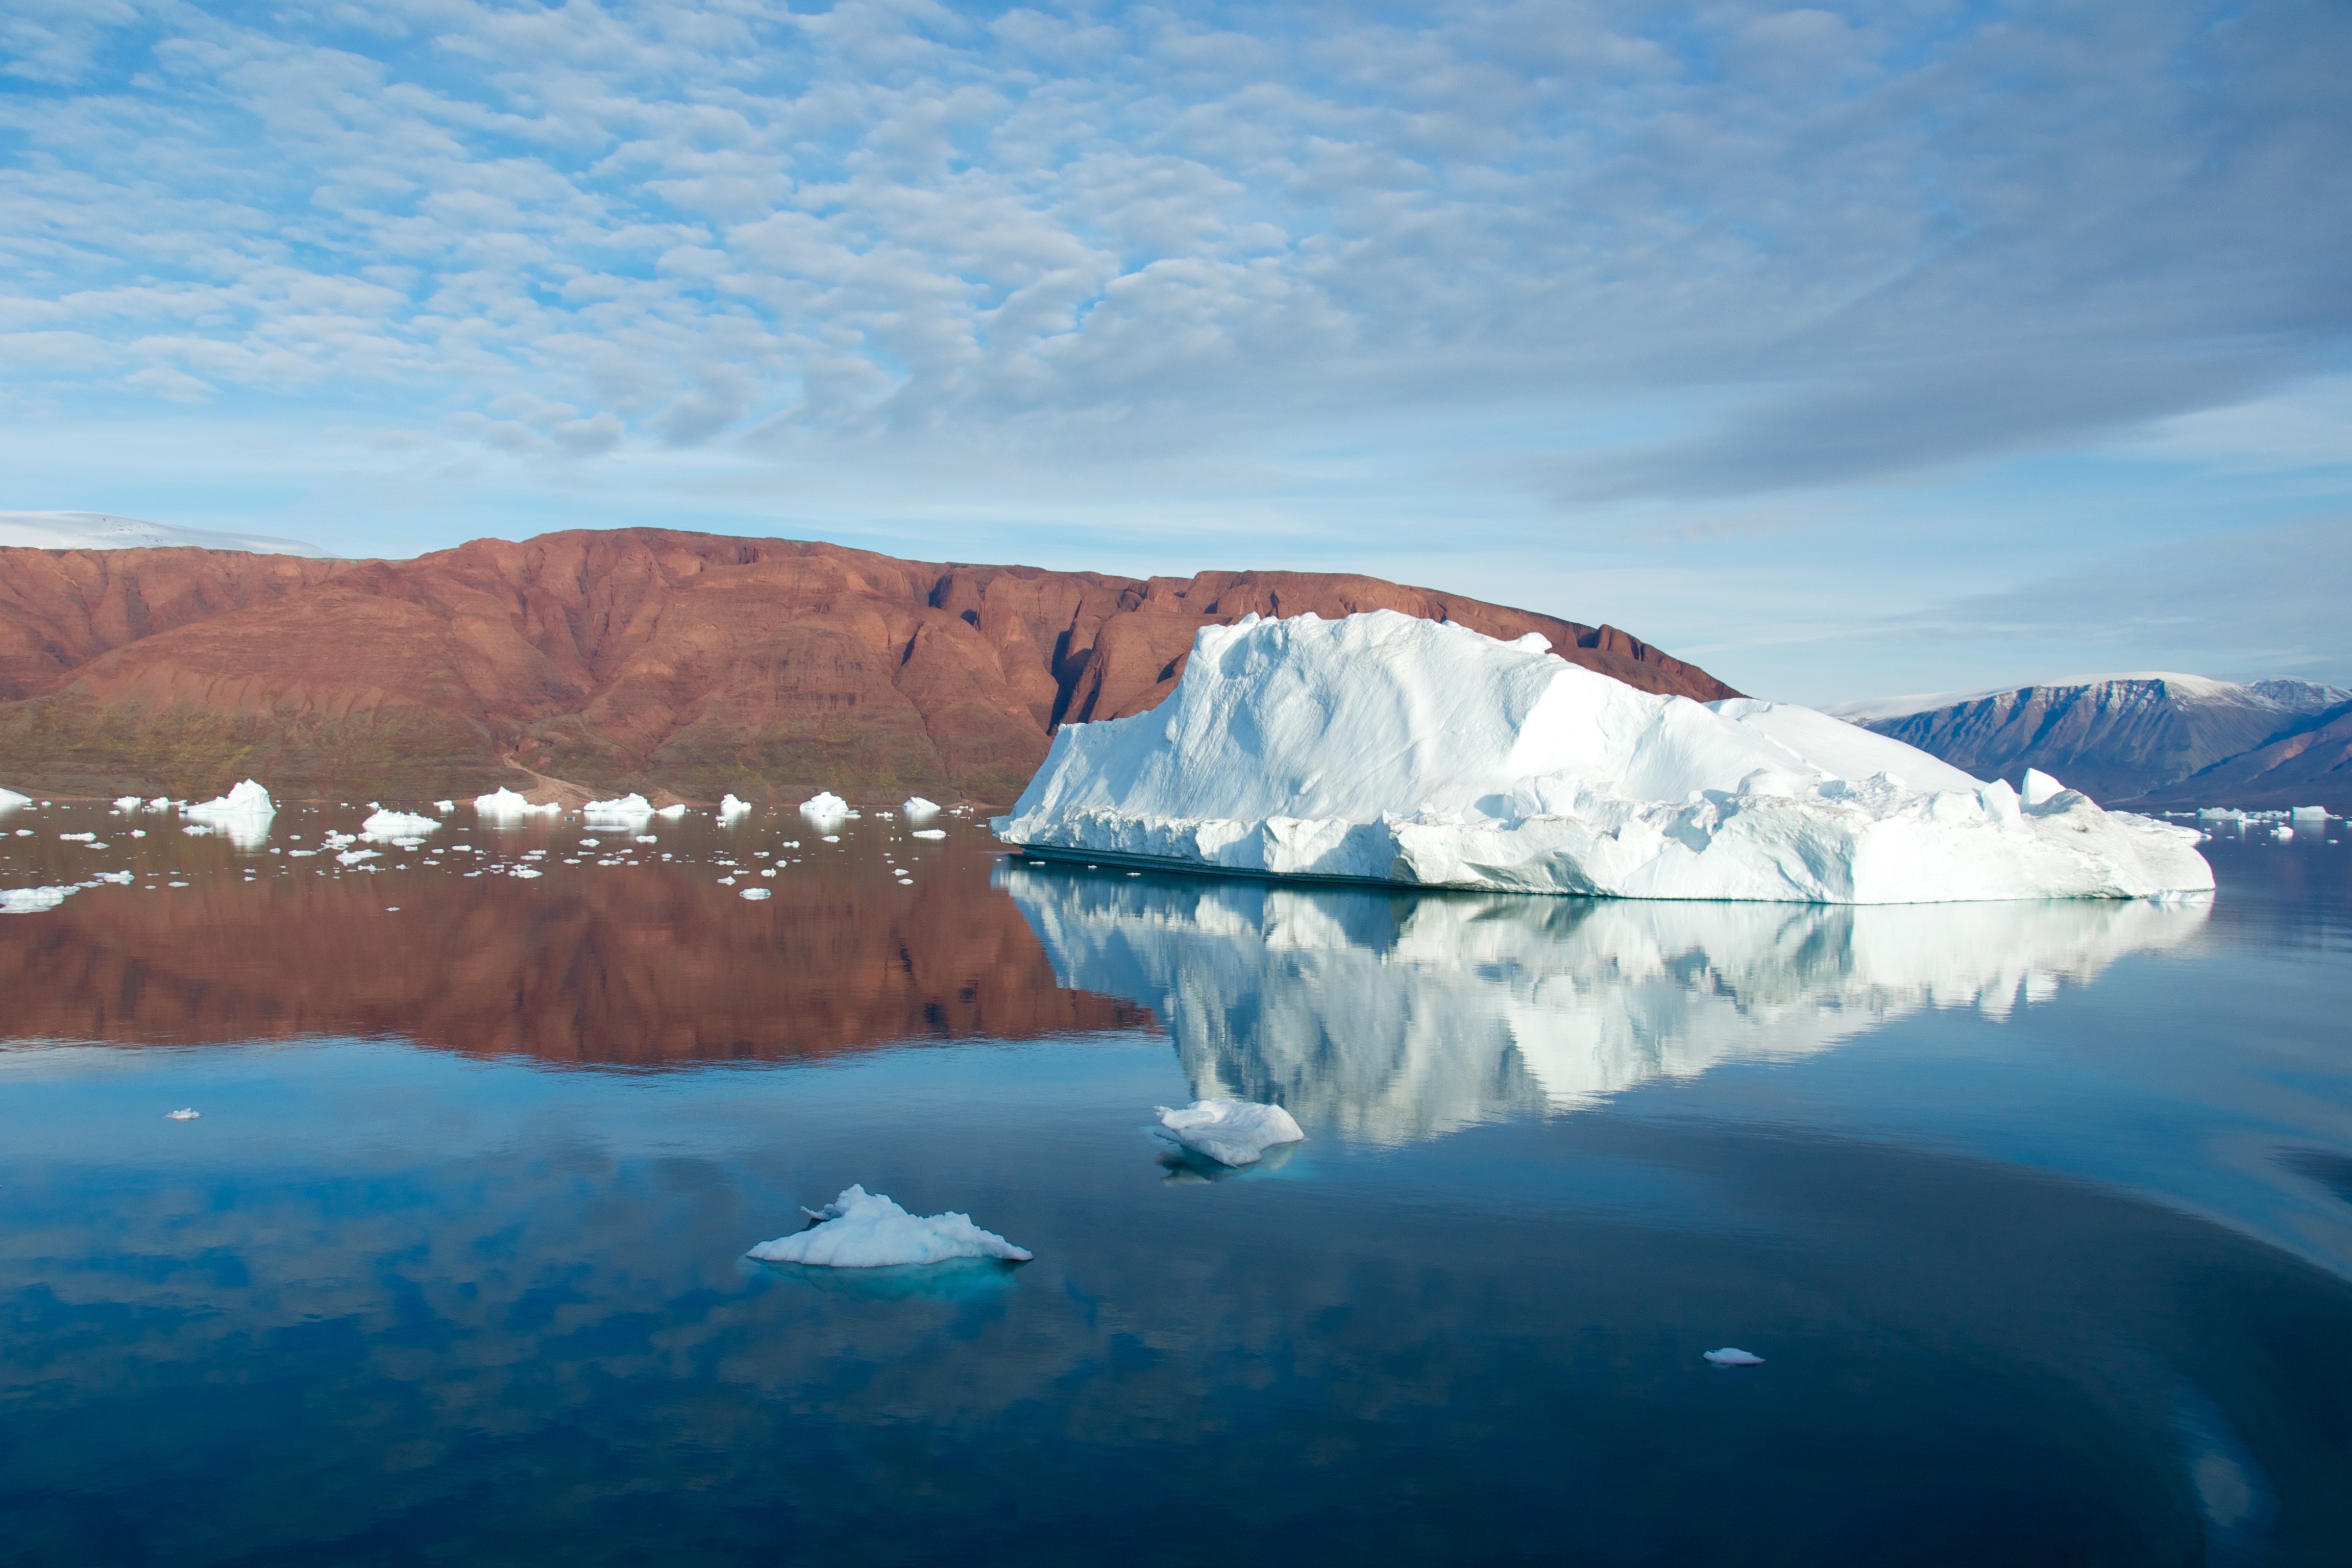
sea, water, nature, ocean, snow, cold, white, summer, clear, ice, reflection, glacier, smooth, calm, frozen, blue, floating, arctic, iceberg, swimming, polar, antarctic, north, glassy, arctic ocean, glacial landform, ice cap, sea ice